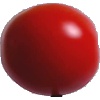
Label: Tomato 4